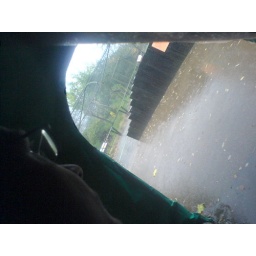
Got stuck in the zoo's butterfly house by torrential rain this afternoon.